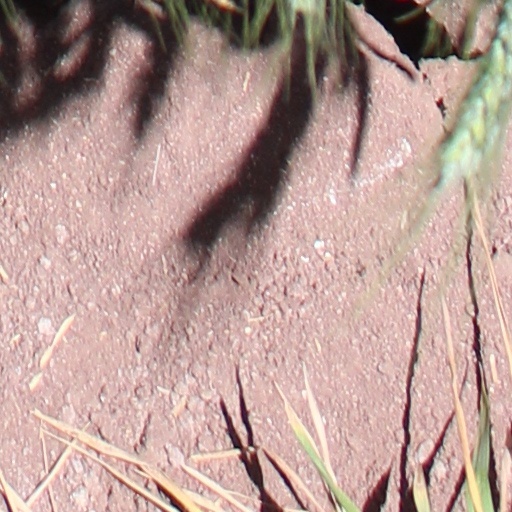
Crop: wheat